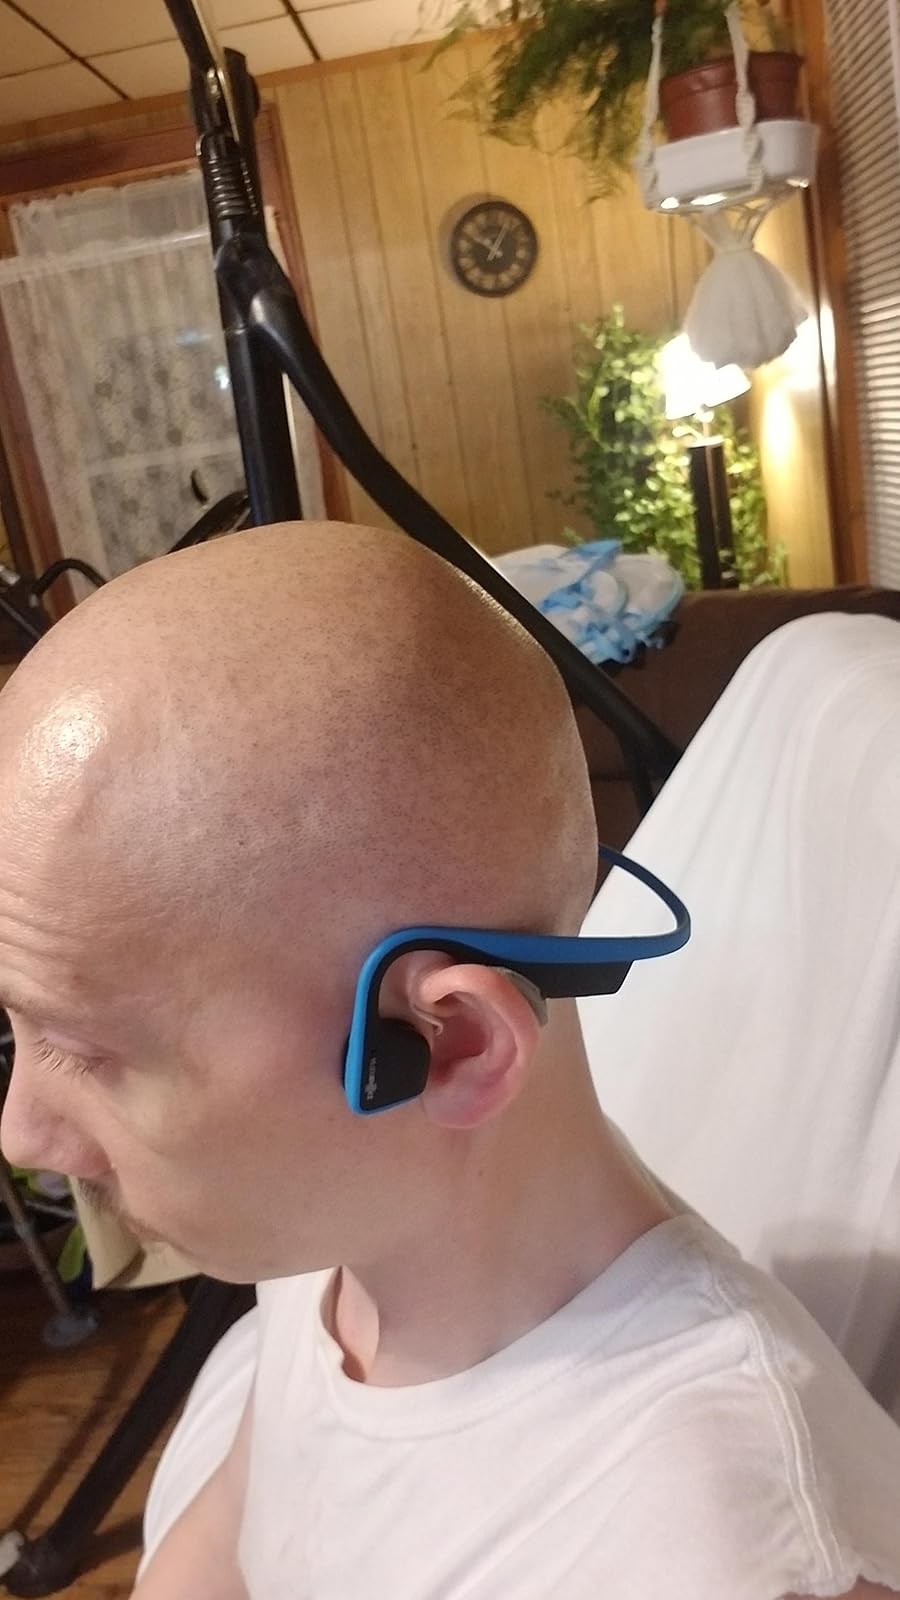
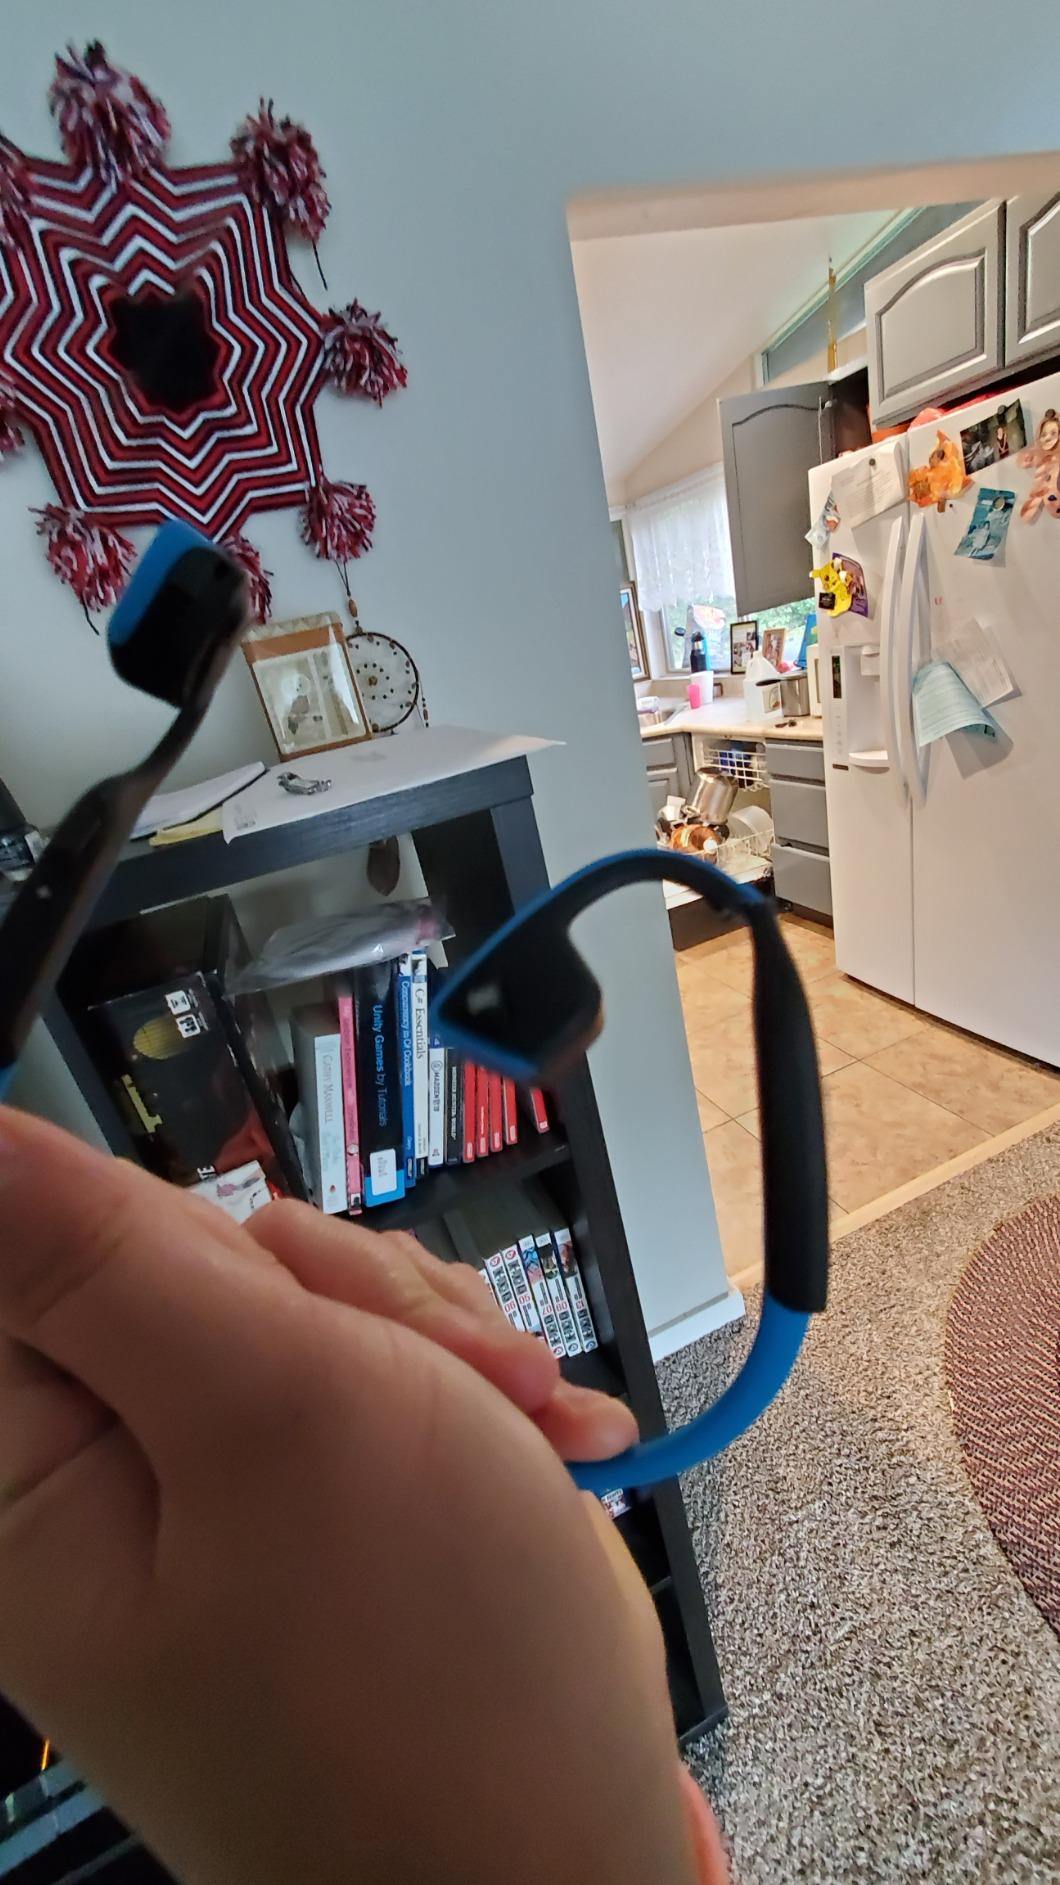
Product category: headphones
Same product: yes